Depot Museum Boijmans Van Beuningen

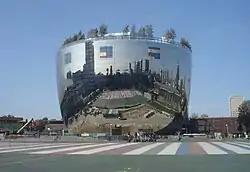
Skyline Depot Museum Boijmans Van Beuningen

Depot Boijmans Van Beuningen (initially called 'het Collectiegebouw' (Collection Building), popularly called 'The Pot') is an art depot of Museum Boijmans Van Beuningen in Rotterdam. It is the first publicly accessible art depot in the world.